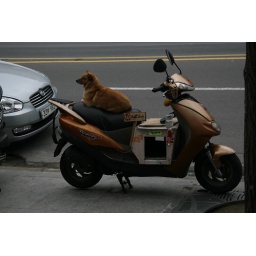
Every day in Ittawon there is an amusing dog on a bike